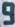
Number: 9